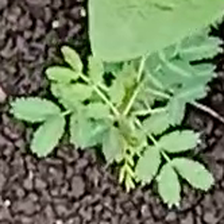
Weed species: Dwarf_cassia_(Chamaecrista pumila)